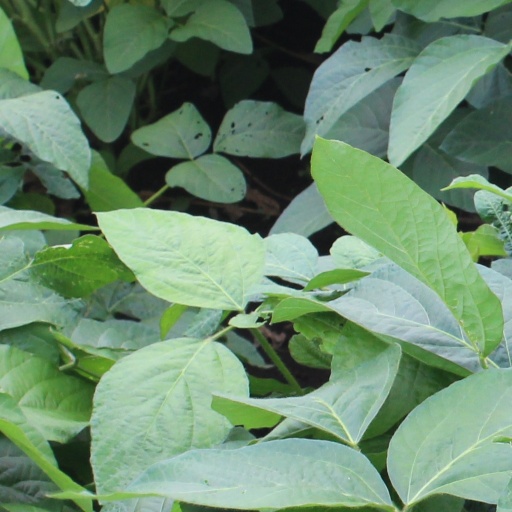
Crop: soybean